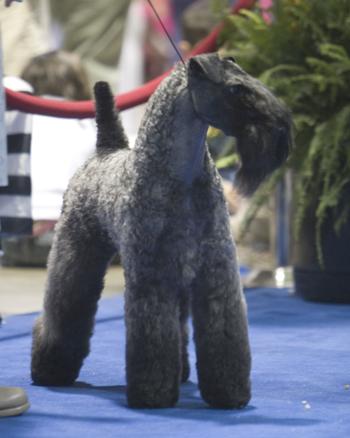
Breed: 229-n000087-Kerry_blue_terrier